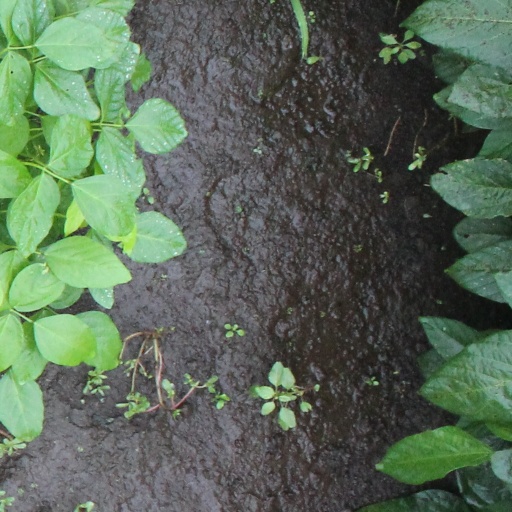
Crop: soybean